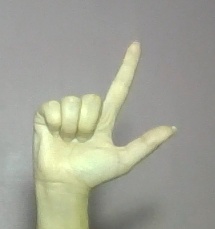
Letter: laam